Thomas Cacciopoli

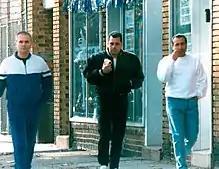
Cacciopoli (left), with "Junior" Gotti (middle) and John Cavallo in an FBI surveillance photo.

Thomas Cacciopoli (born September 5, 1949), also known as Tommy Sneakers and Cacci, is an American member of the Gambino crime family, holding the rank of caporegime in the Queens, New Jersey, and Westchester faction of the family.